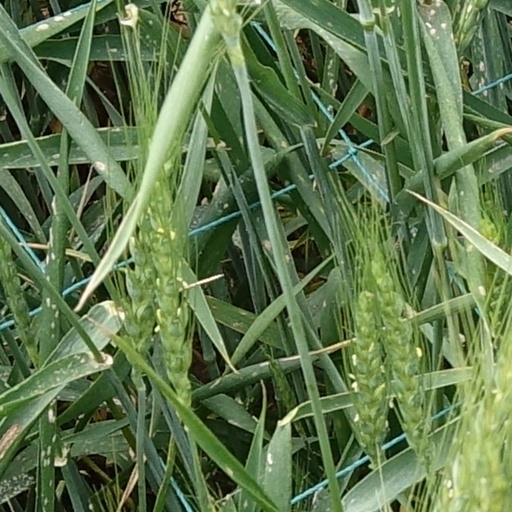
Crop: wheat